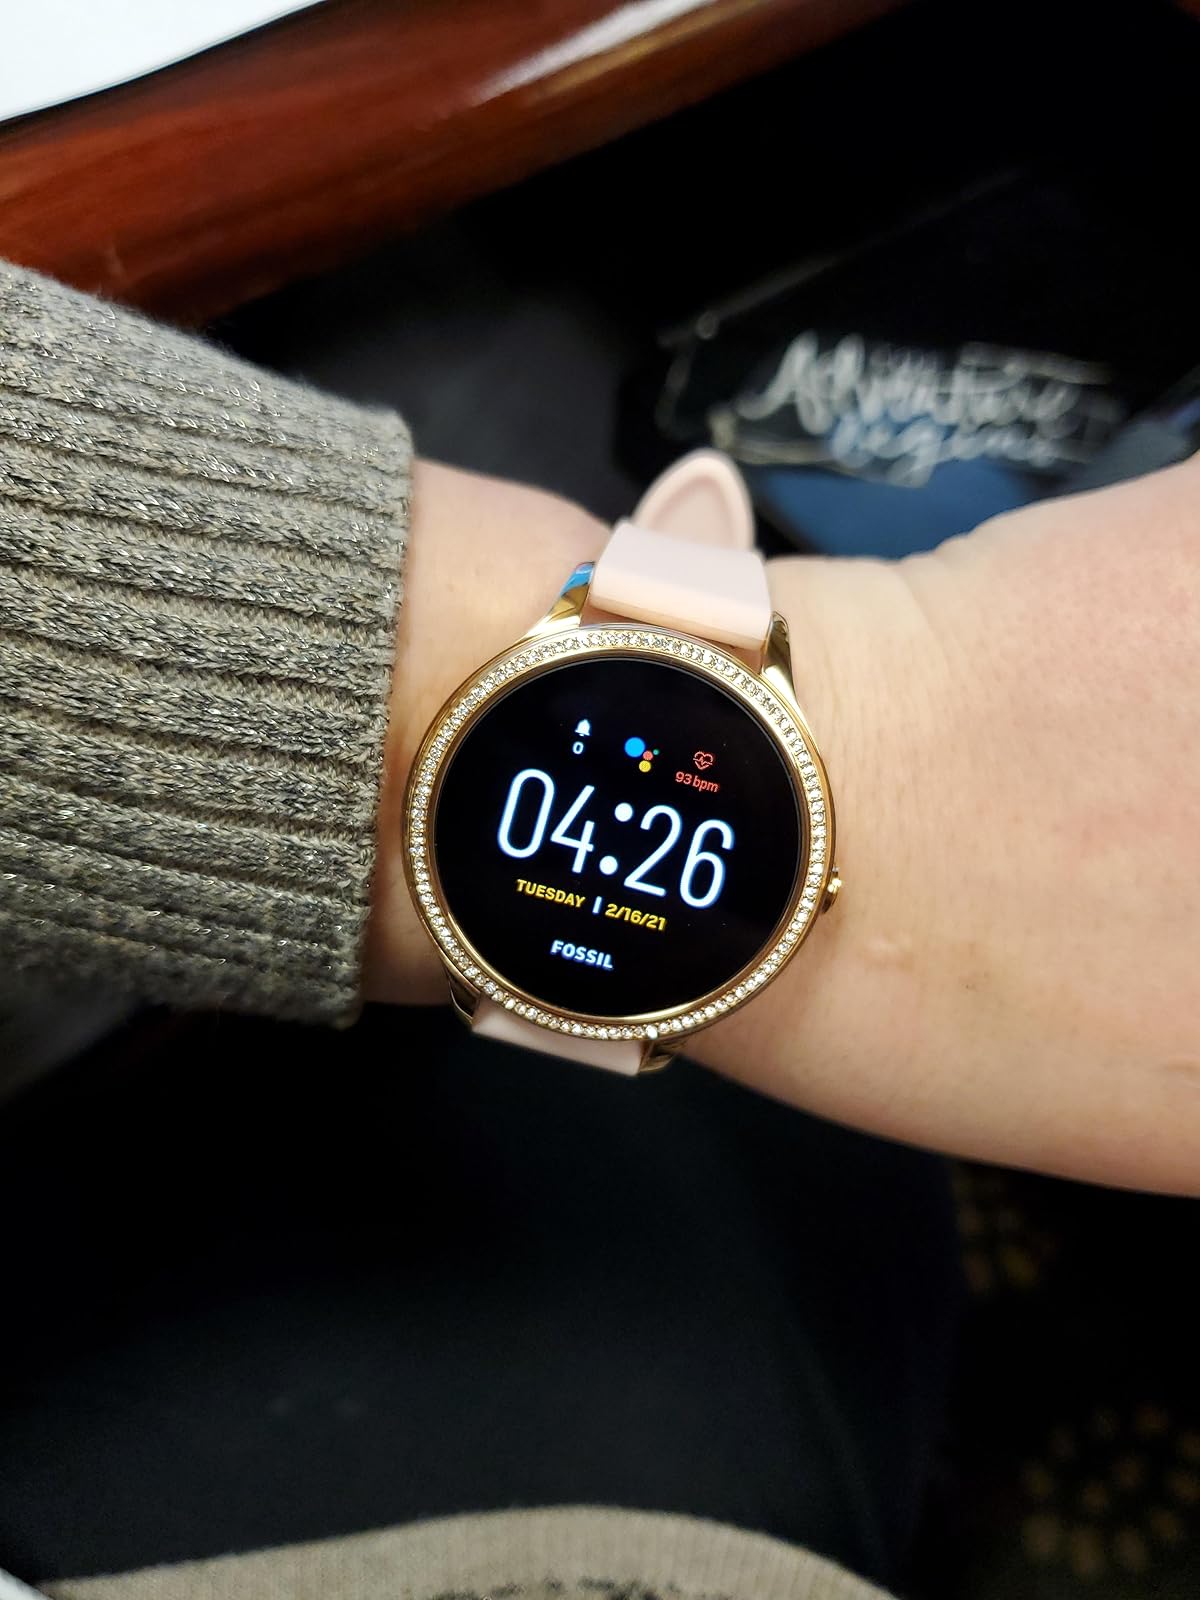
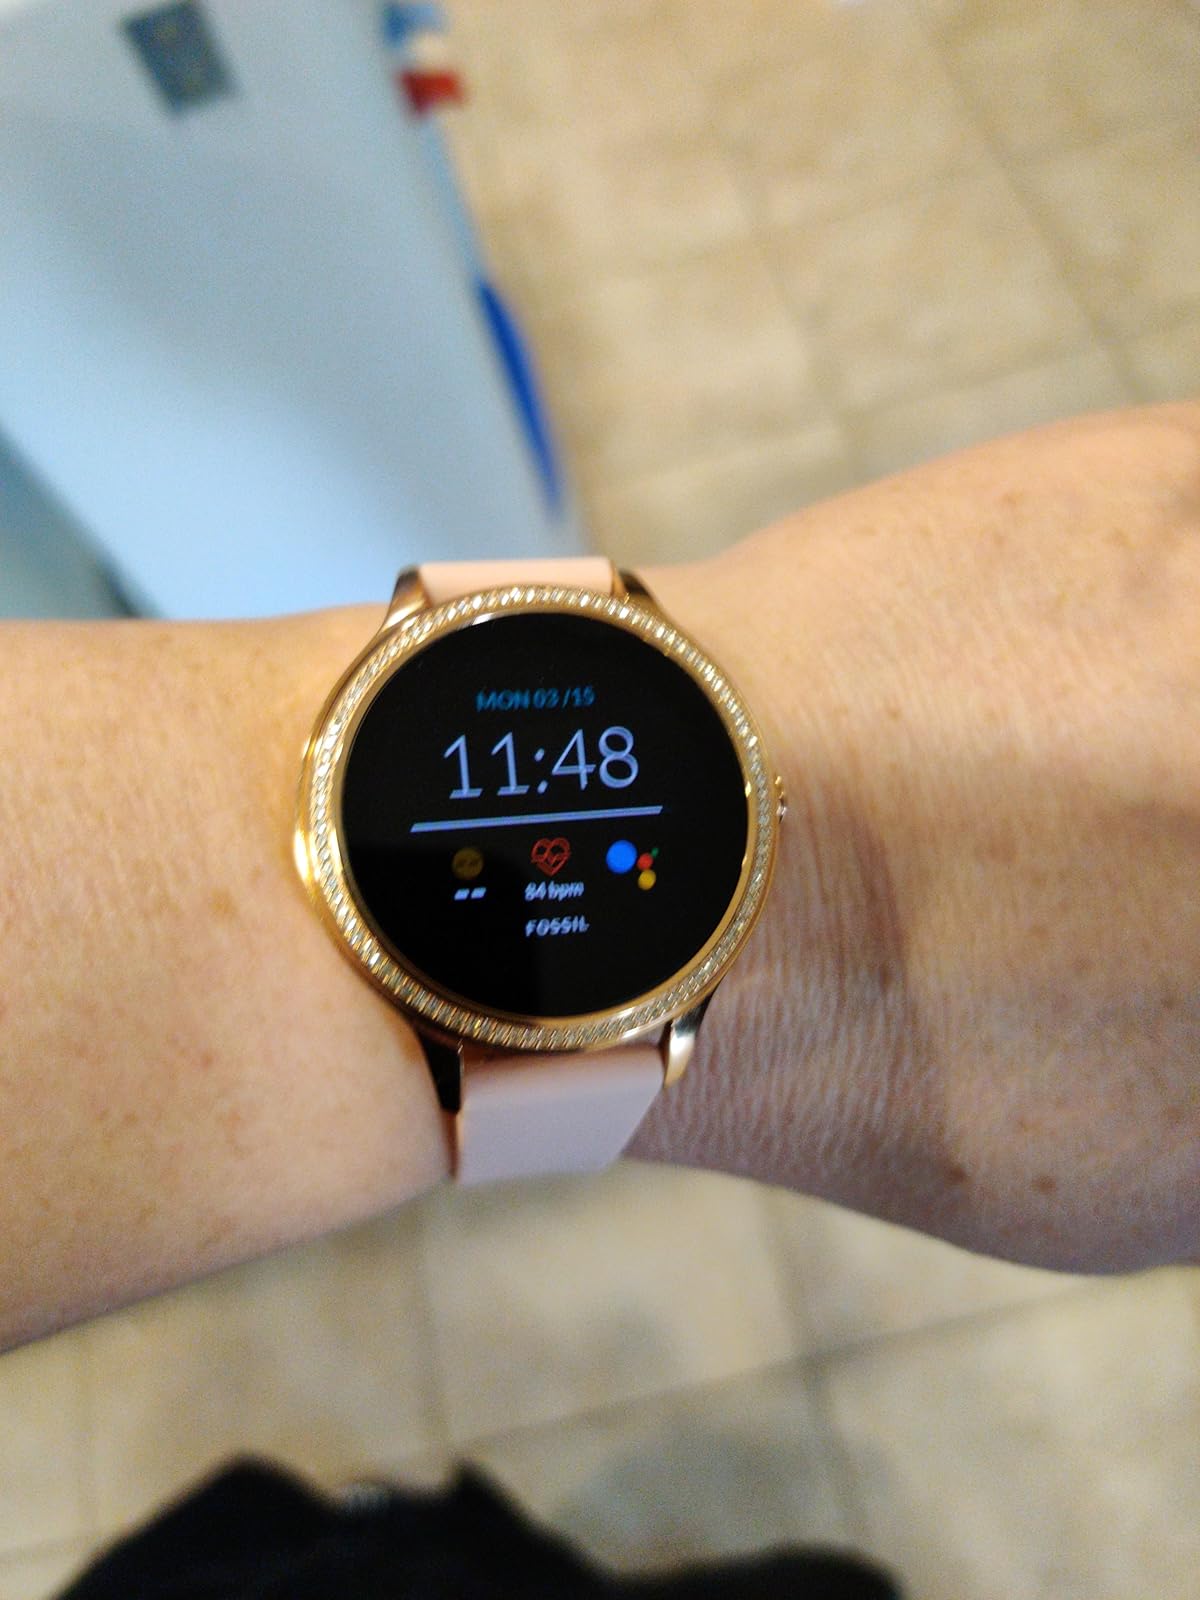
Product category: smartwatch
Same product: yes